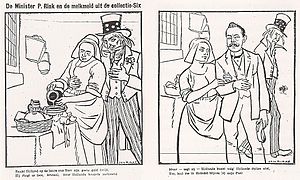
Mælkepigen / Oprindelse
Mælkepigen er et oliemaleri fra omkring 1658 til 1660 af den hollandske maler Johannes Vermeer. Maleriet er 45,5 cm højt og 41 cm bredt. Motivet er en køkkenpige, der er i færd med at hælde mælk fra en kande til et fad. Maleriet er en del af samlingen på Amsterdam Rijksmuseum, hvor det anses som en af kronjuvelerne.